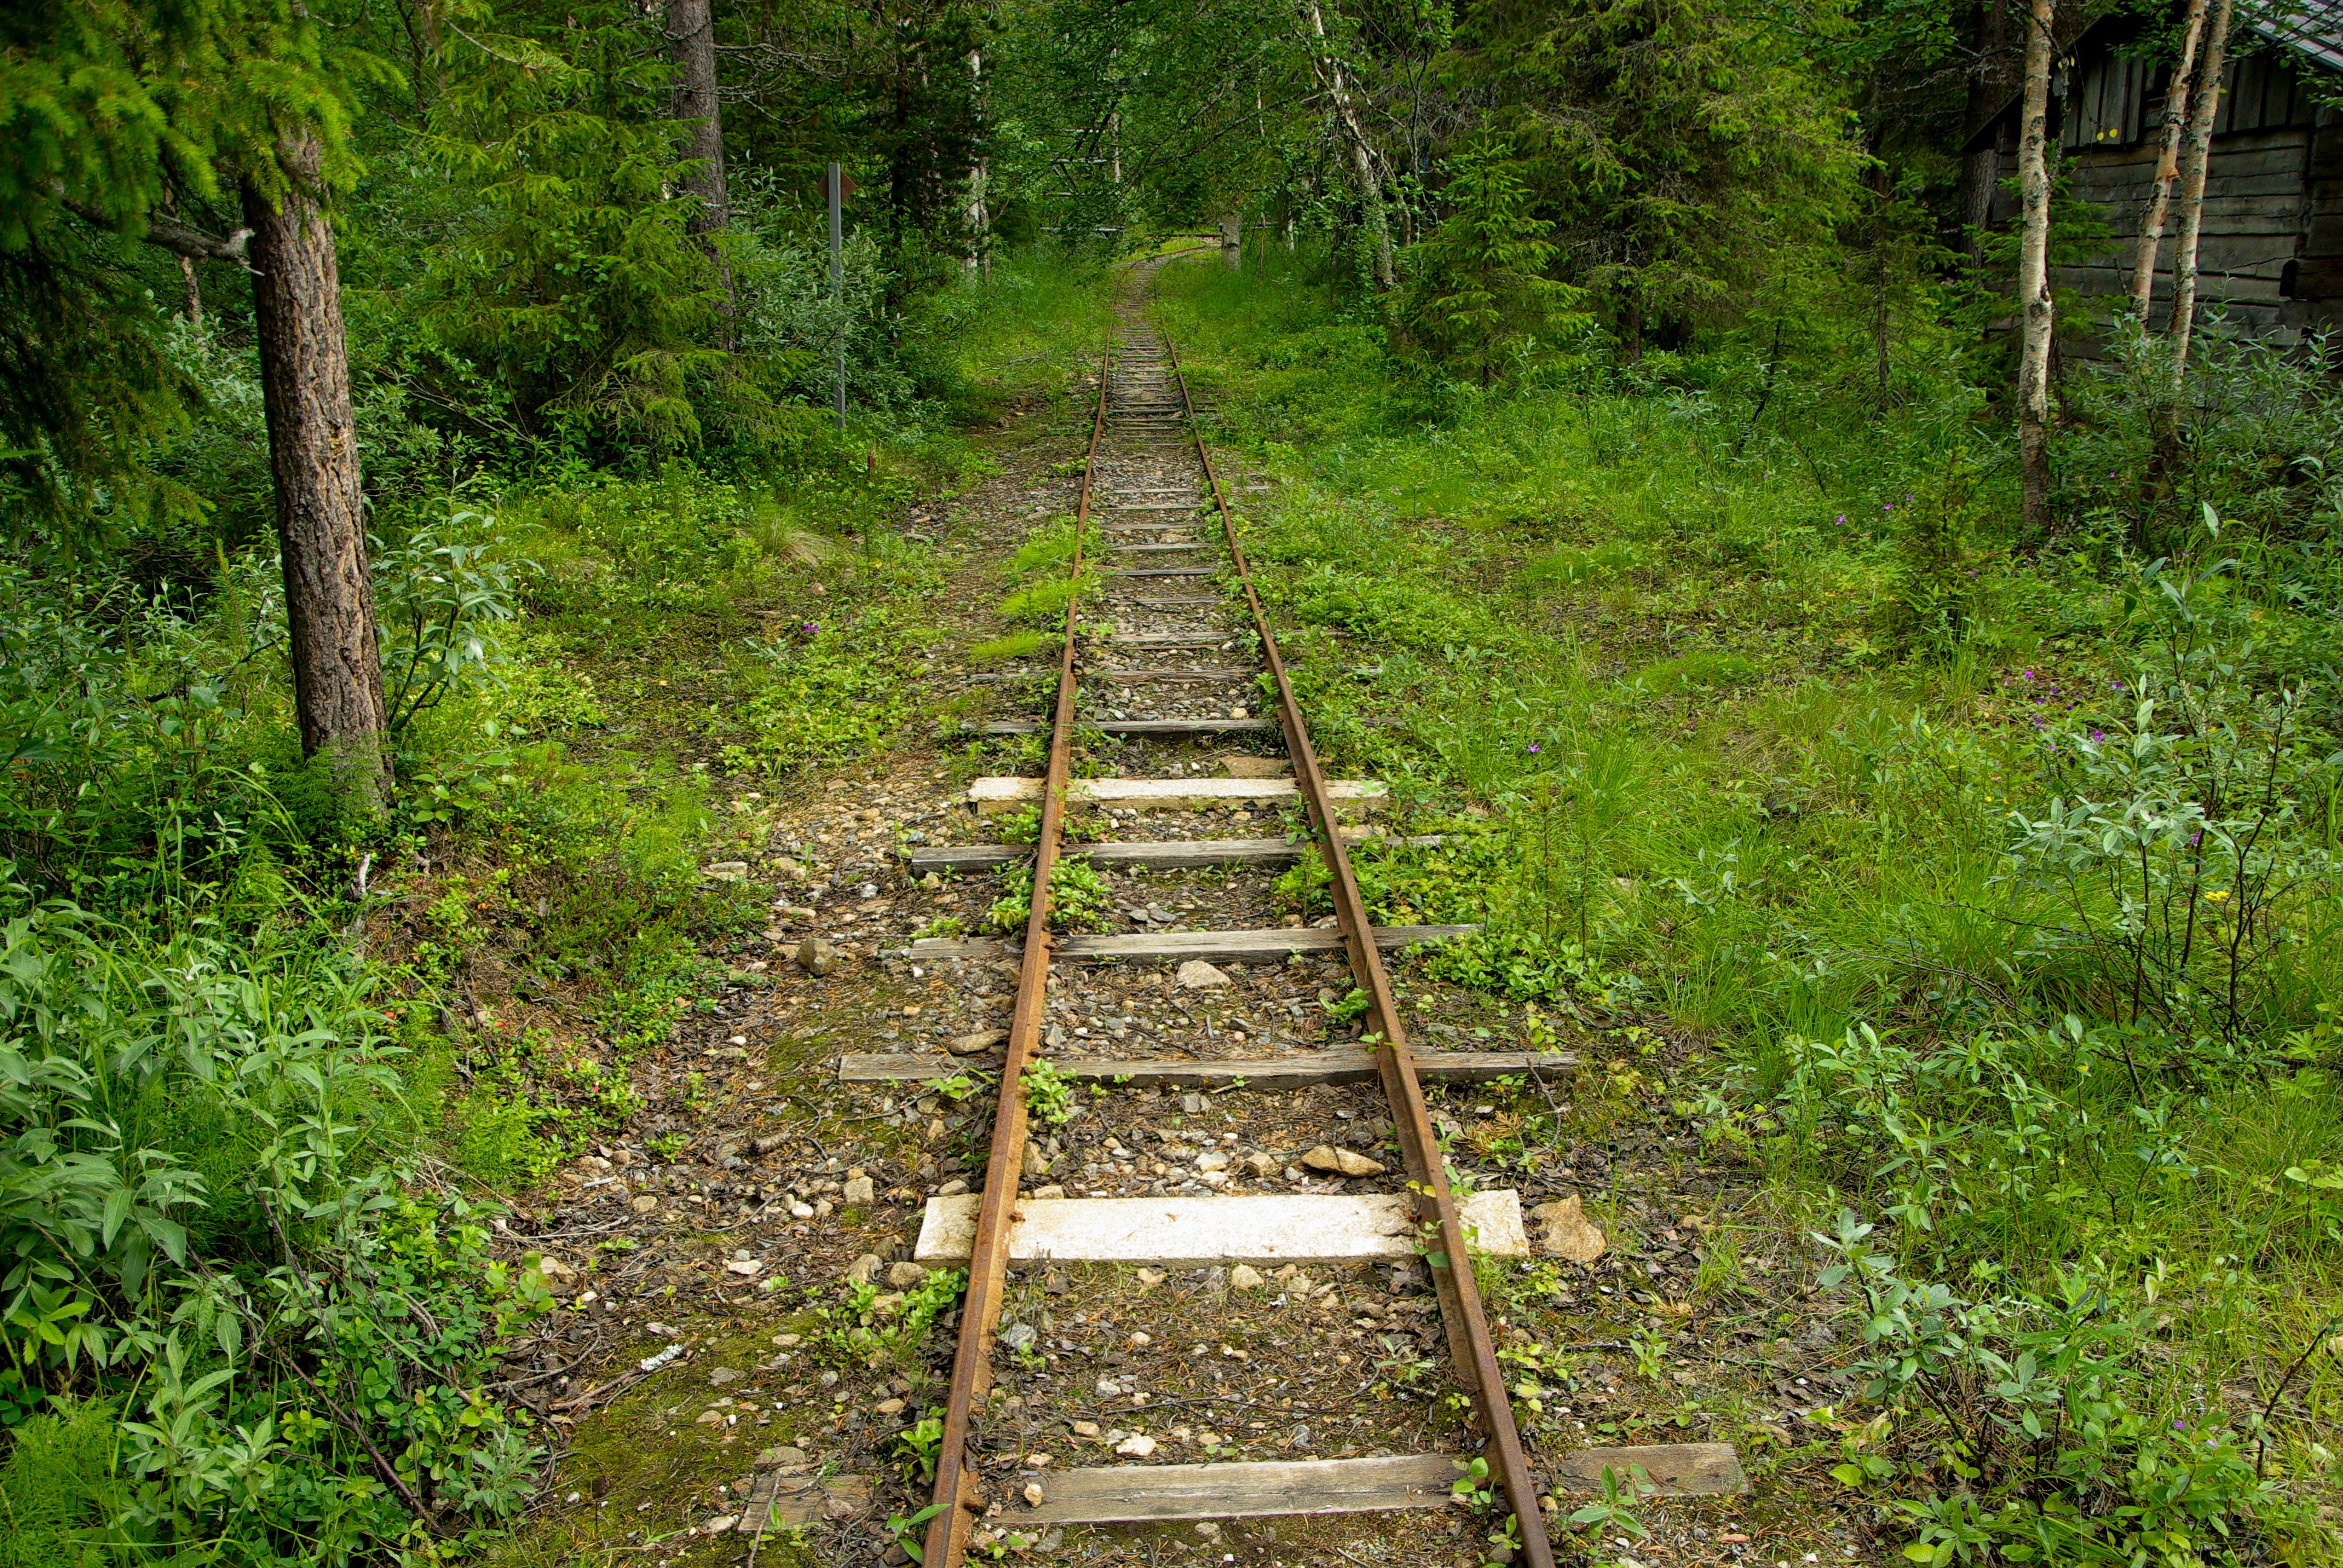
tree, forest, track, trail, transport, jungle, rails, woodland, habitat, former, natural environment, rolling stock